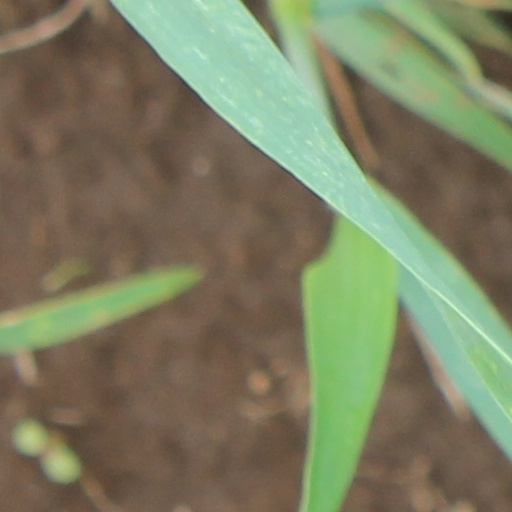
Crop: wheat